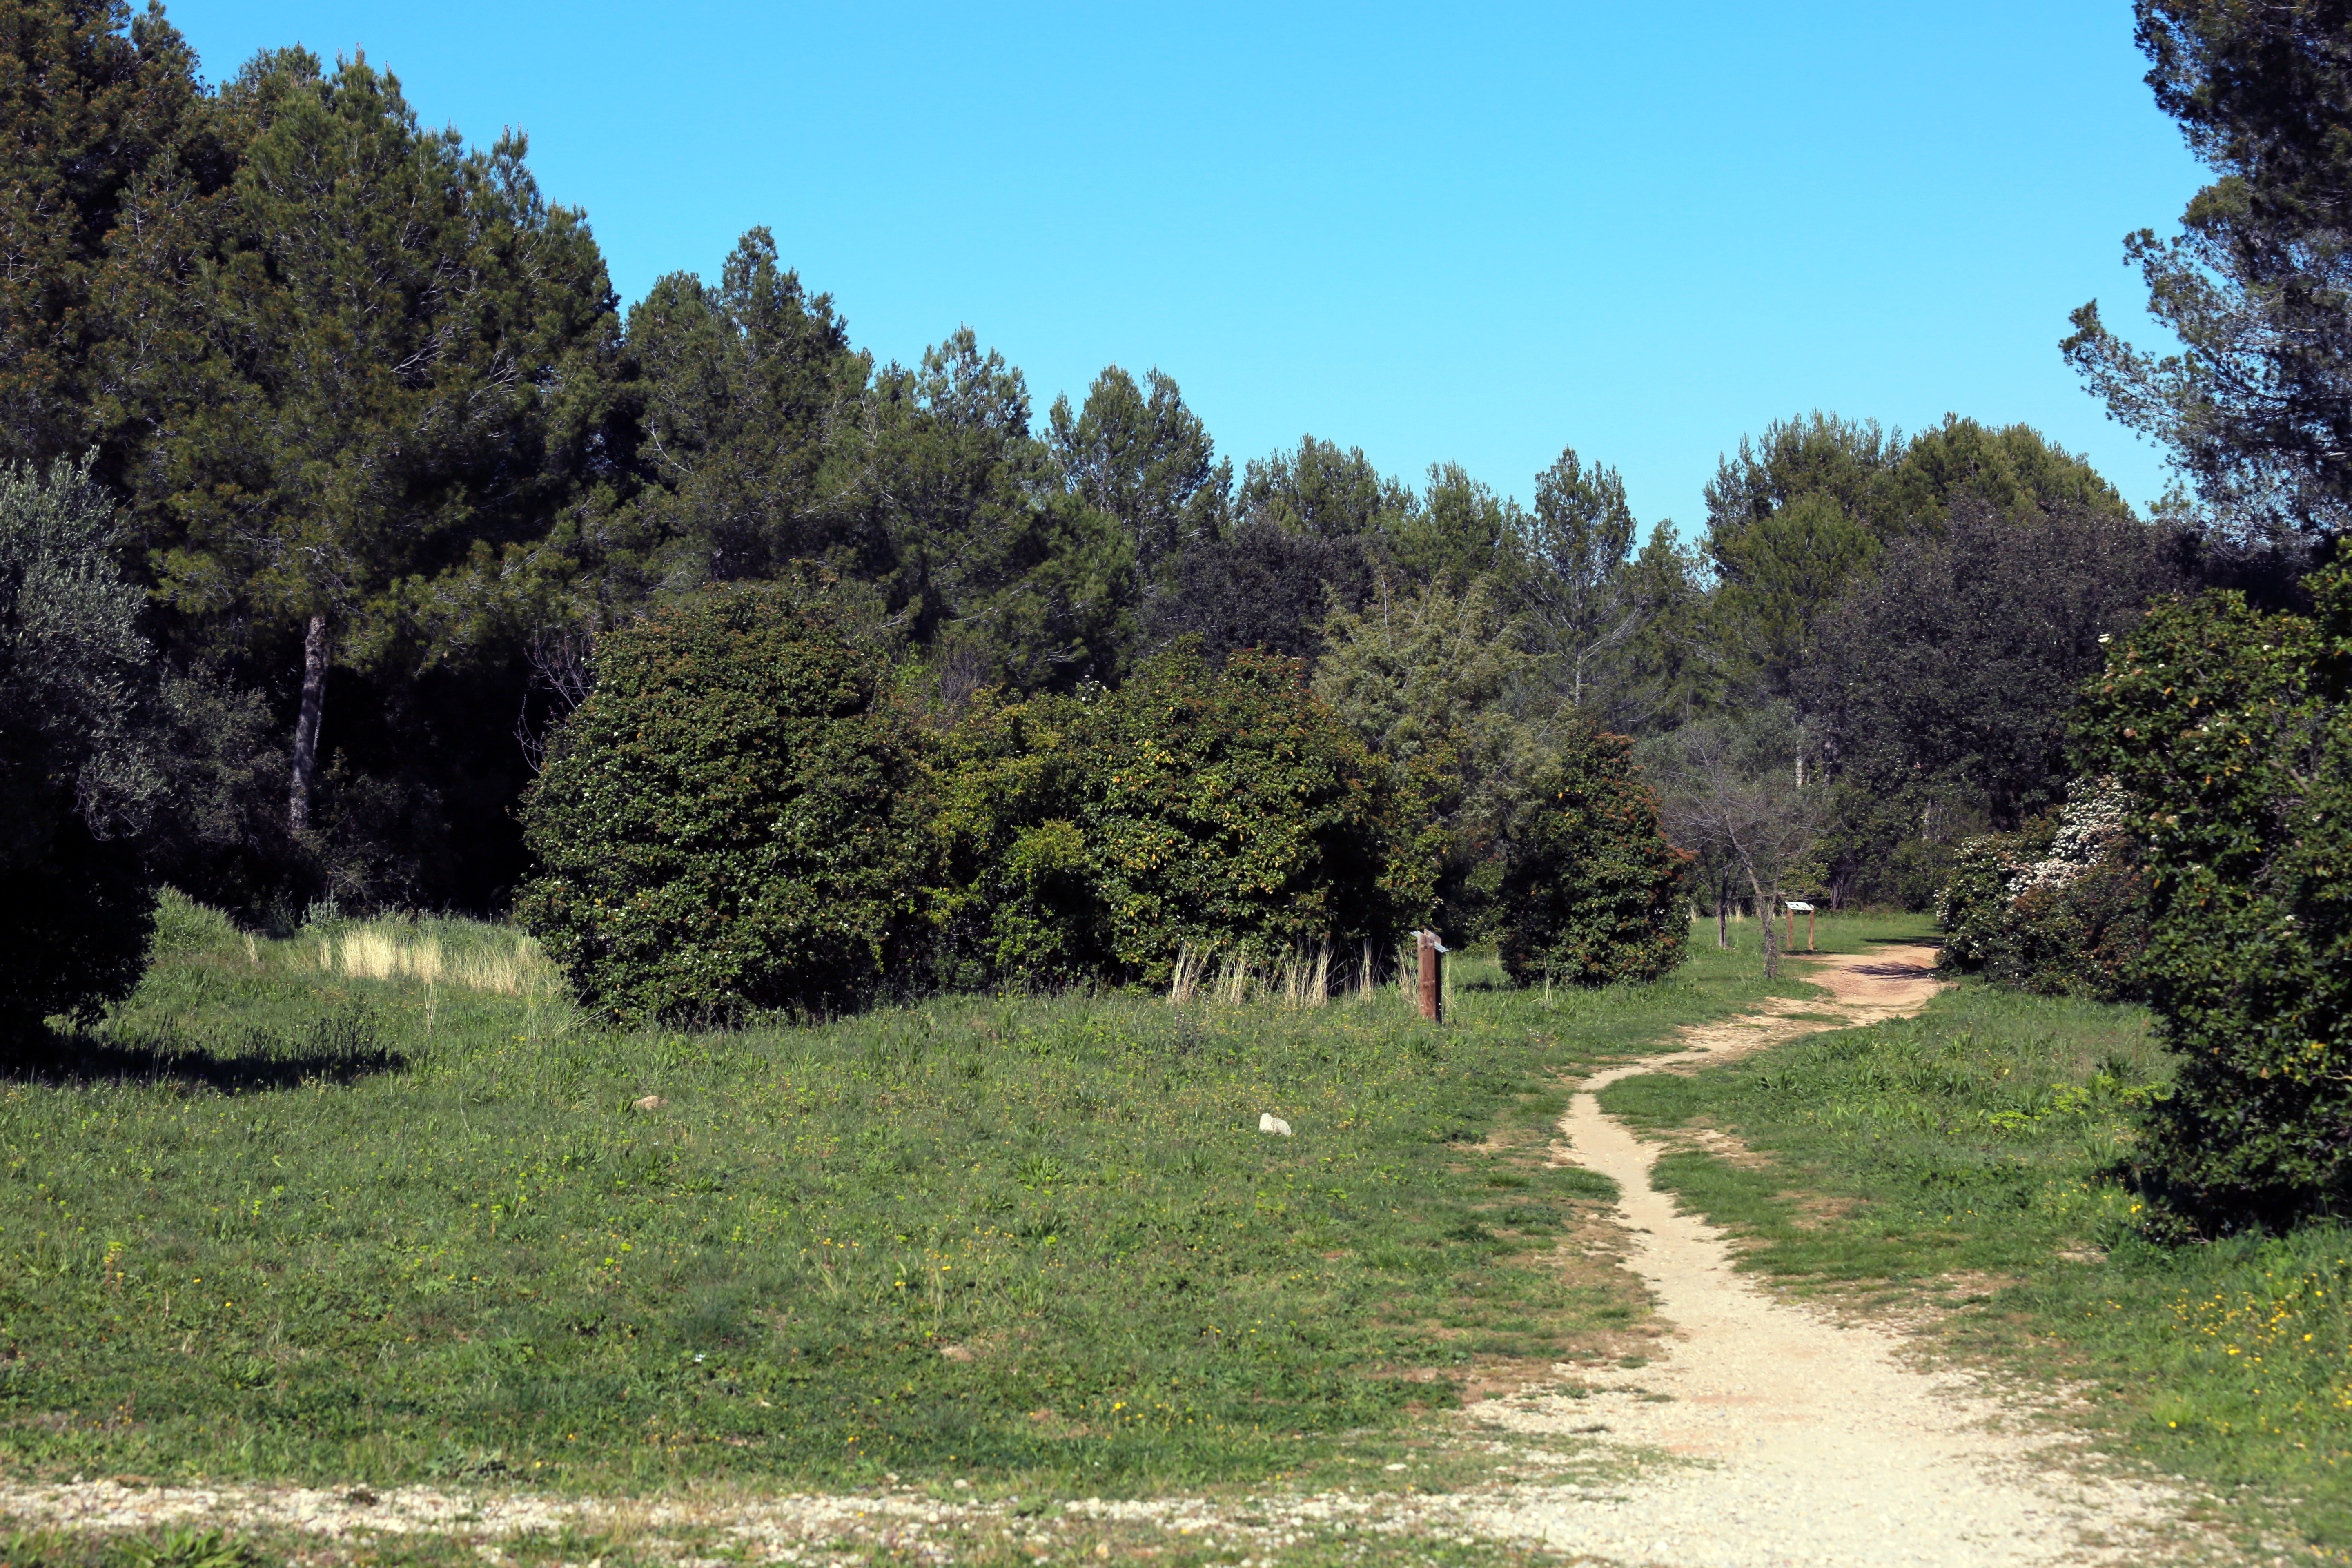
tree, forest, grass, wilderness, mountain, trail, meadow, prairie, hill, valley, france, europe, pasture, ranch, ridge, midi, shrub, woodland, printemps, mditerrane, languedocroussillon, hrault, jacou, pinde, garrigue, espacevert, zoneurbaine, bosquets, ecosystem, rural area